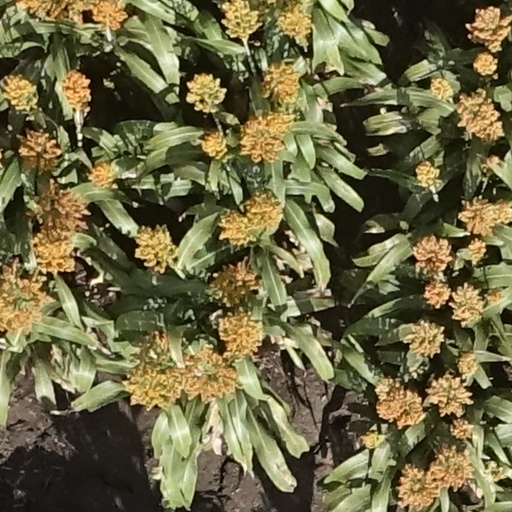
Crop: sorghum